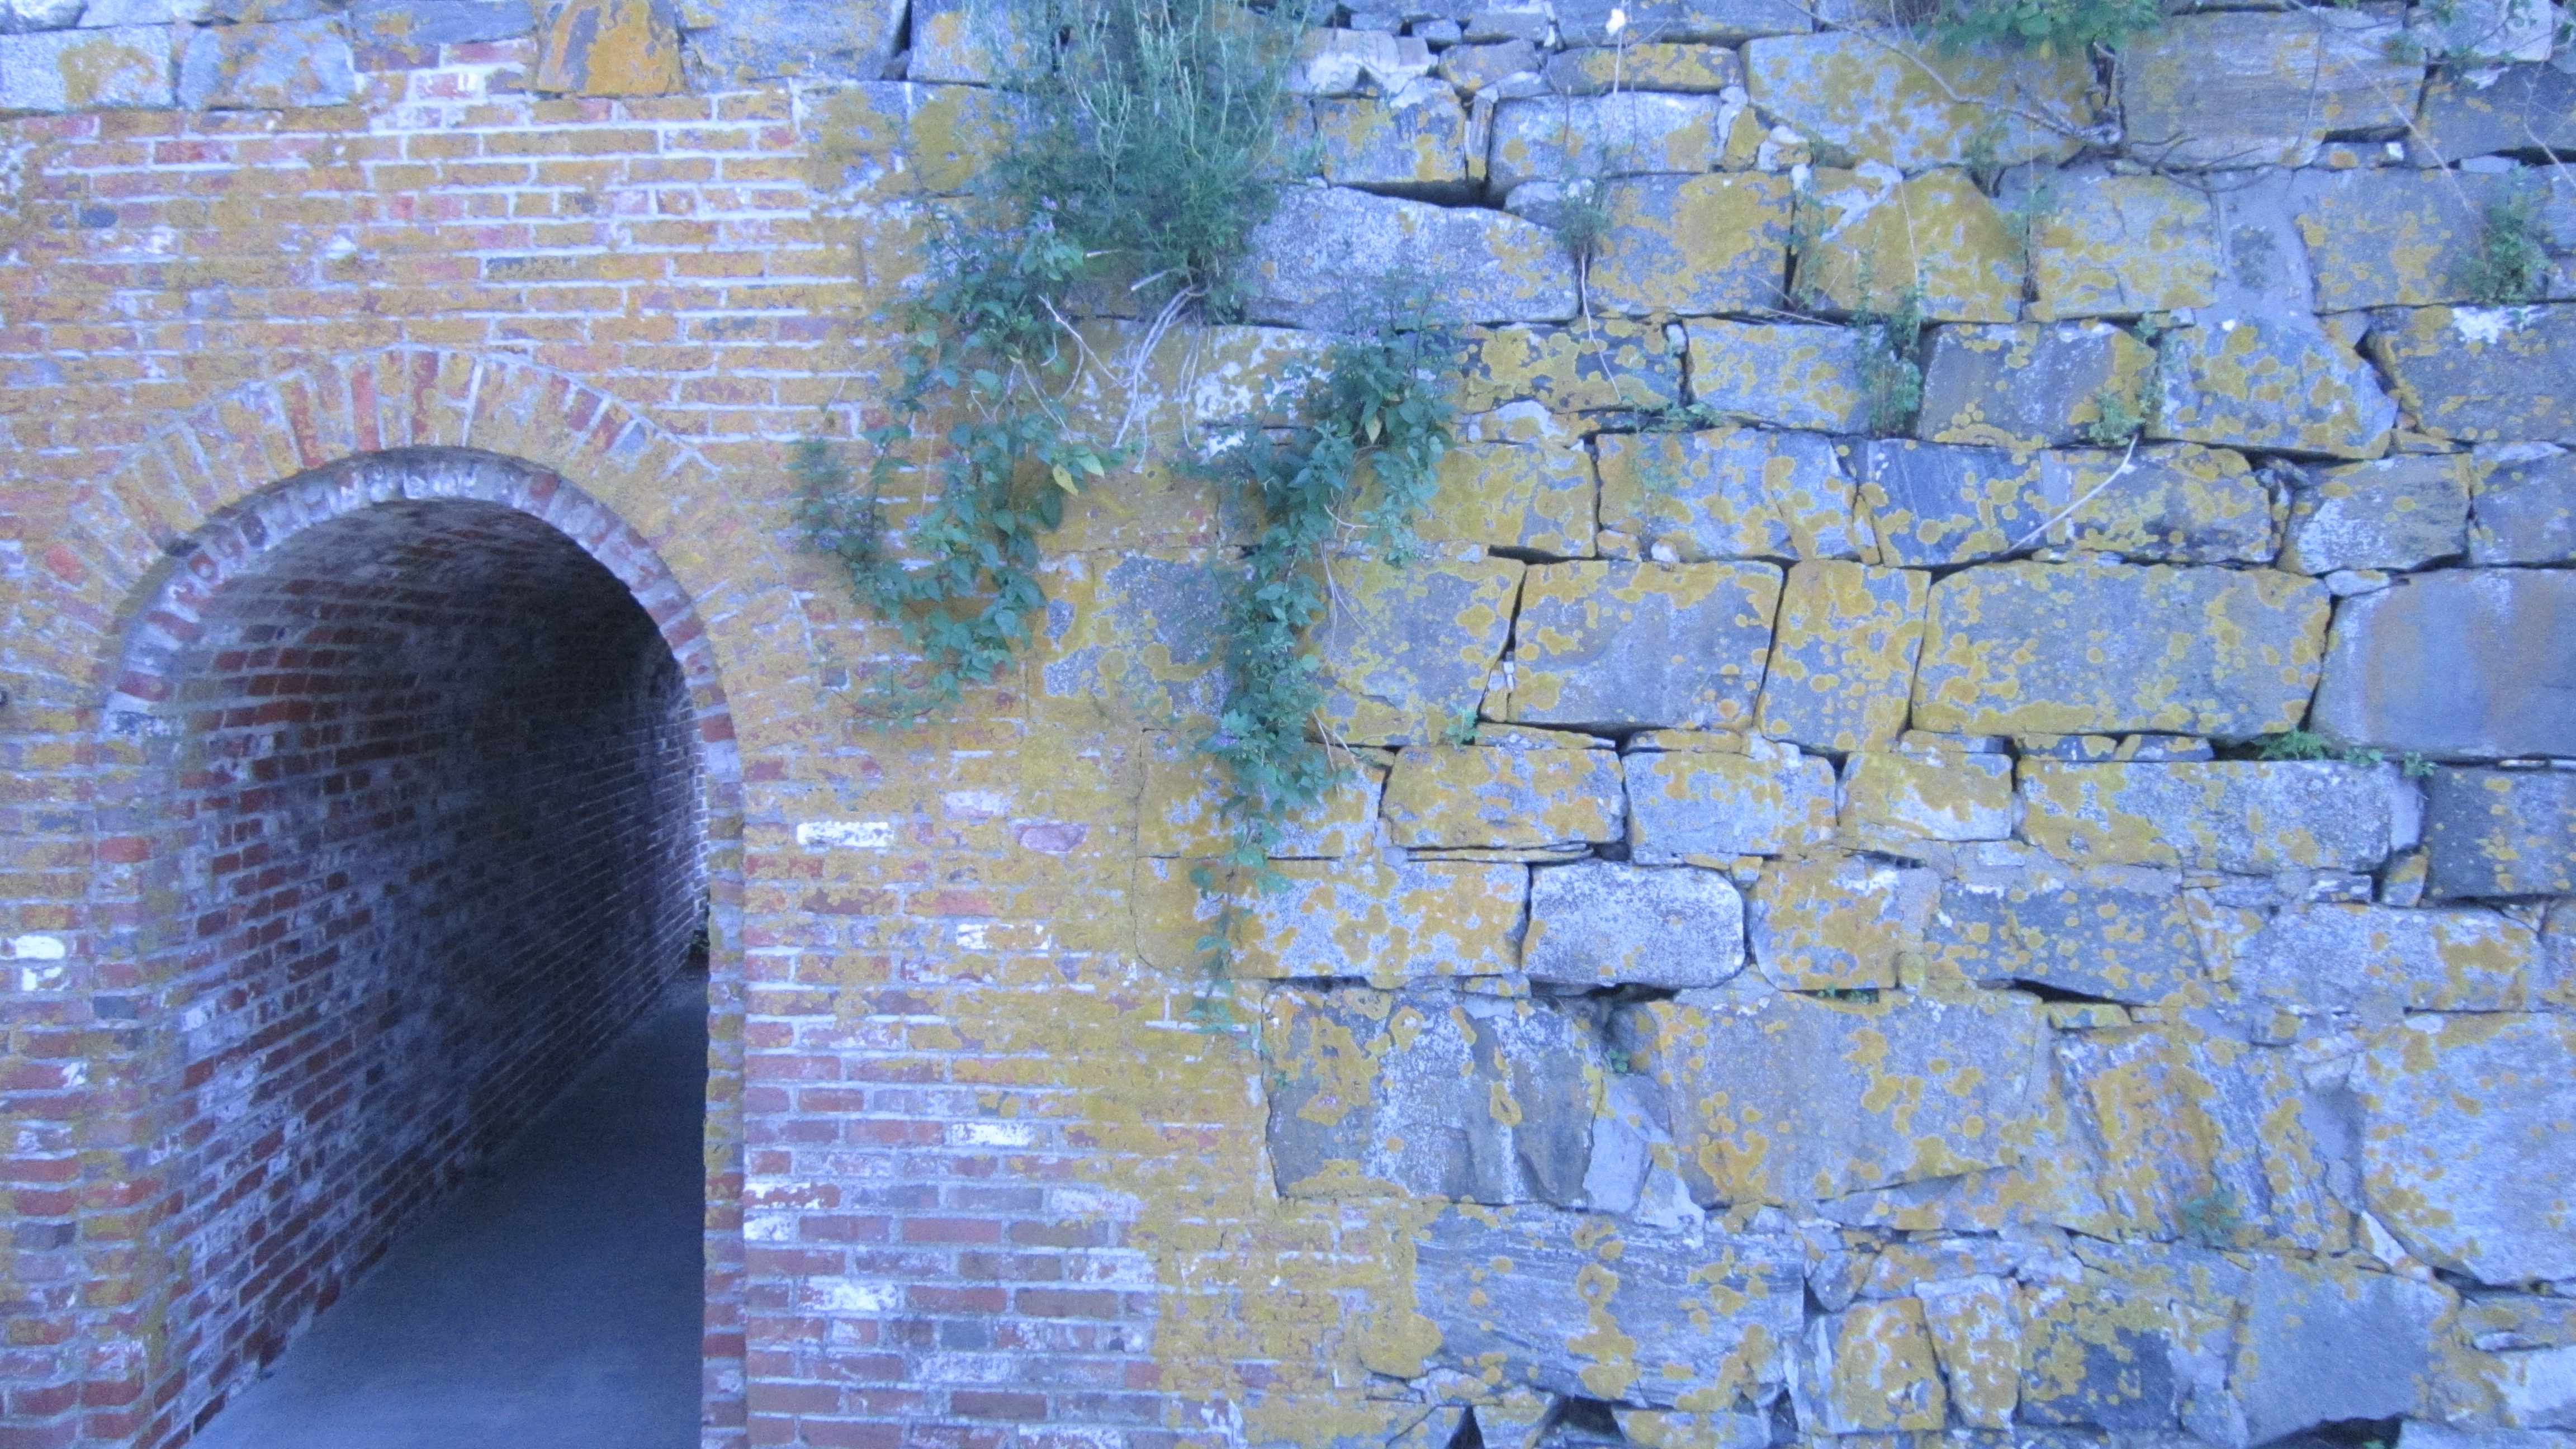
rock, wall, brick, material, art, mosaic, modern art